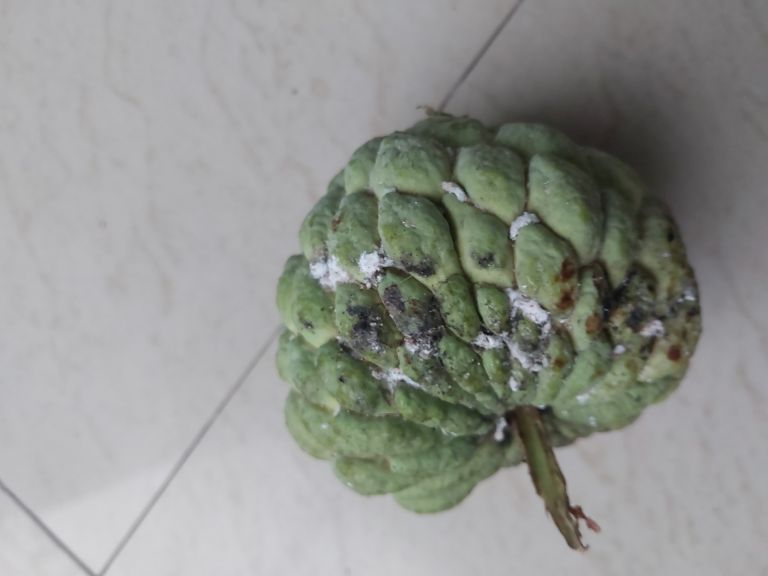
Disease label: Leaf spot on fruit